St. Olaf College

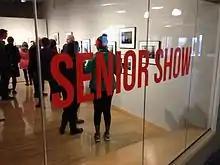
Senior art show at Center for Art and Dance, home of art galleries, classrooms, and studios.

More than 250 student organizations are registered at St. Olaf, including academic, athletic, awareness, multicultural, political, religious, service (Alpha Phi Omega) and other special interest groups. Club sports include rowing, men's and women's Ultimate Frisbee, men's and women's rugby, men's and women's lacrosse, badminton, cycling, judo, and fencing. KSTO 93.1 FM is the student-operated radio station and the "Olaf Messenger" (formerly known as the "Manitou Messenger)" is the student newspaper. The paper changed its name in 2020 in response to concerns of the appropriation of the word "Manitou" from the language of the original inhabitants of the land the college is built on. Other groups include an on-campus organic farm (STOGROW), an improv comedy troupe (Scared Scriptless), and an EMT (emergency medical technician) organization that is the first responder for campus emergencies. St. Olaf students edit and publish several journals each year, including "The Reed", the world's only international undergraduate journal for existential philosophy.